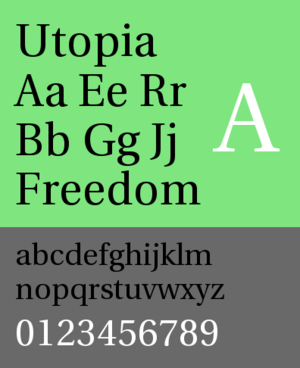
Utopia est un groupe de polices serif néo-classique créée par Robert Slimbach pour Adobe Systems en 1989, influencée par Baskerville et Walbaum.